István Fászl

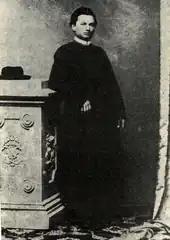

István Fászl (6 February 1838 – 26 January 1900) was a Hungarian priest of the Benedictine order, a teacher, naturalist, and ornithologist. He also took an interest in entomology and made a large collections of the flies of the Sopron region.